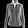
Label: Shirt